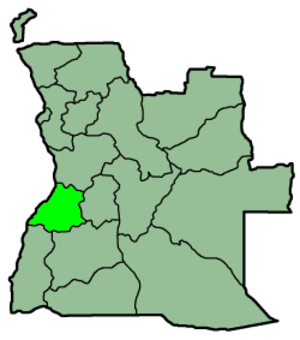
Benguela (provins)
Pladsering af Benguela i Angola
Benguela er en provins i Angola. Den har et areal på 31.788 km² og en befolkning på omkring 600.000. Benguela er hovedbyen i provinsen. Ifølge statistik fra 1988 boede 297.700 mennesker i urbane områder, mens 308.800 i jordbrugsområder, med en total på 606.500 indbyggere.